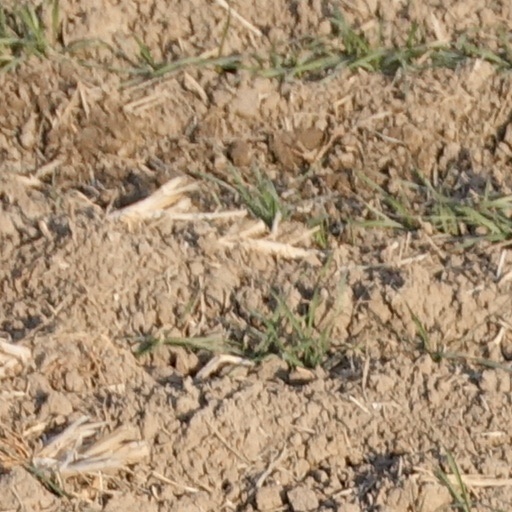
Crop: wheat